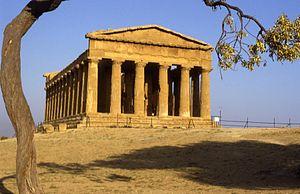
Photo par moi-même, utilisation possiblesous licence CC-BY-SA. Dingy
Agrigente est une ville d'Italie d'environ 60 000 habitants, située en Sicile, dans la province d'Agrigente.
Cet article concerne les événements concernant l'architecture qui se sont déroulés durant le Vᵉ siècle av. J.-C. :